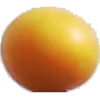
Label: Cherry Wax Yellow 1